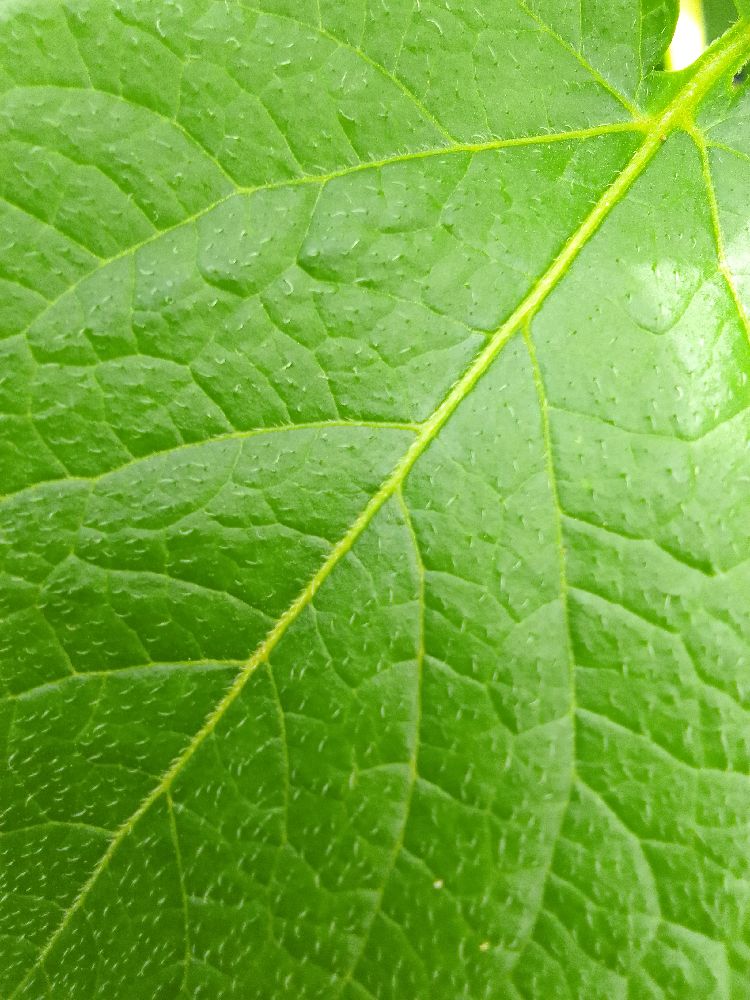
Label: Healthy